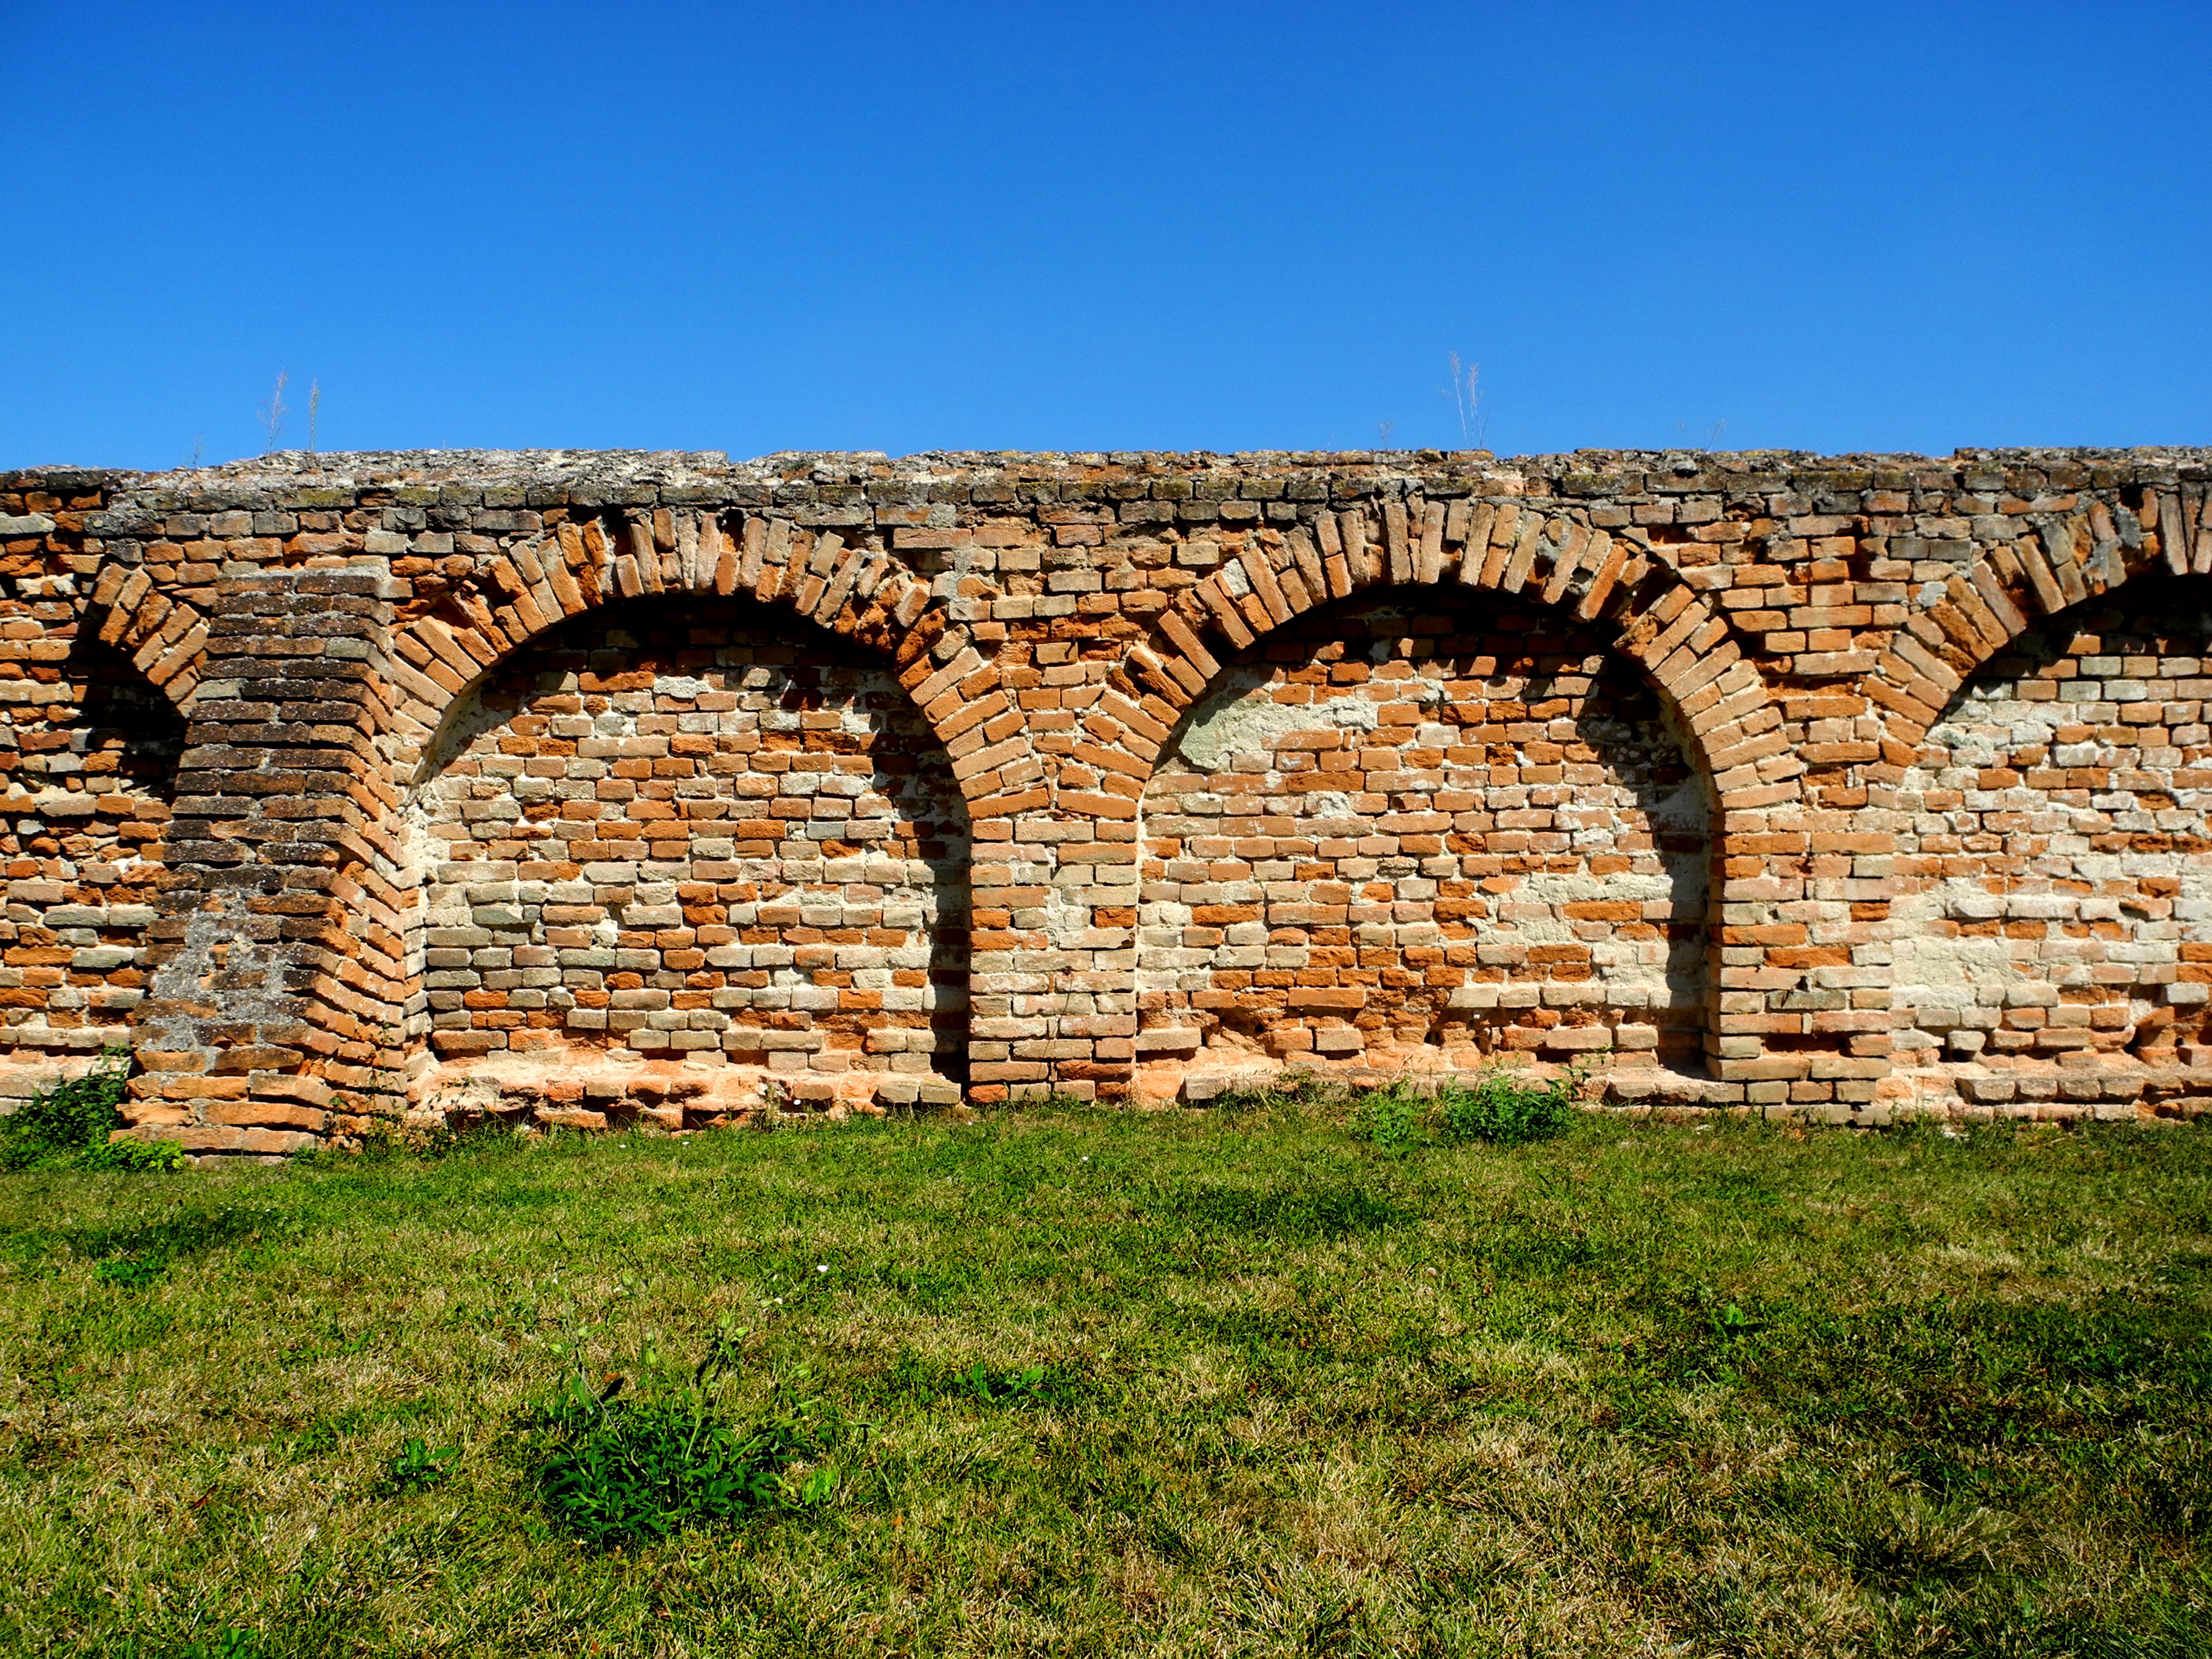
rock, old, wall, arch, fortification, brick, brick wall, ruins, bricks, estate, aqueduct, old wall, ancient history